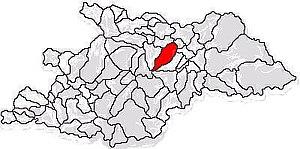
Strâmtura est une commune roumaine du județ de Maramureș, dans la région historique de Transylvanie et dans la région de développement du Nord-Ouest.